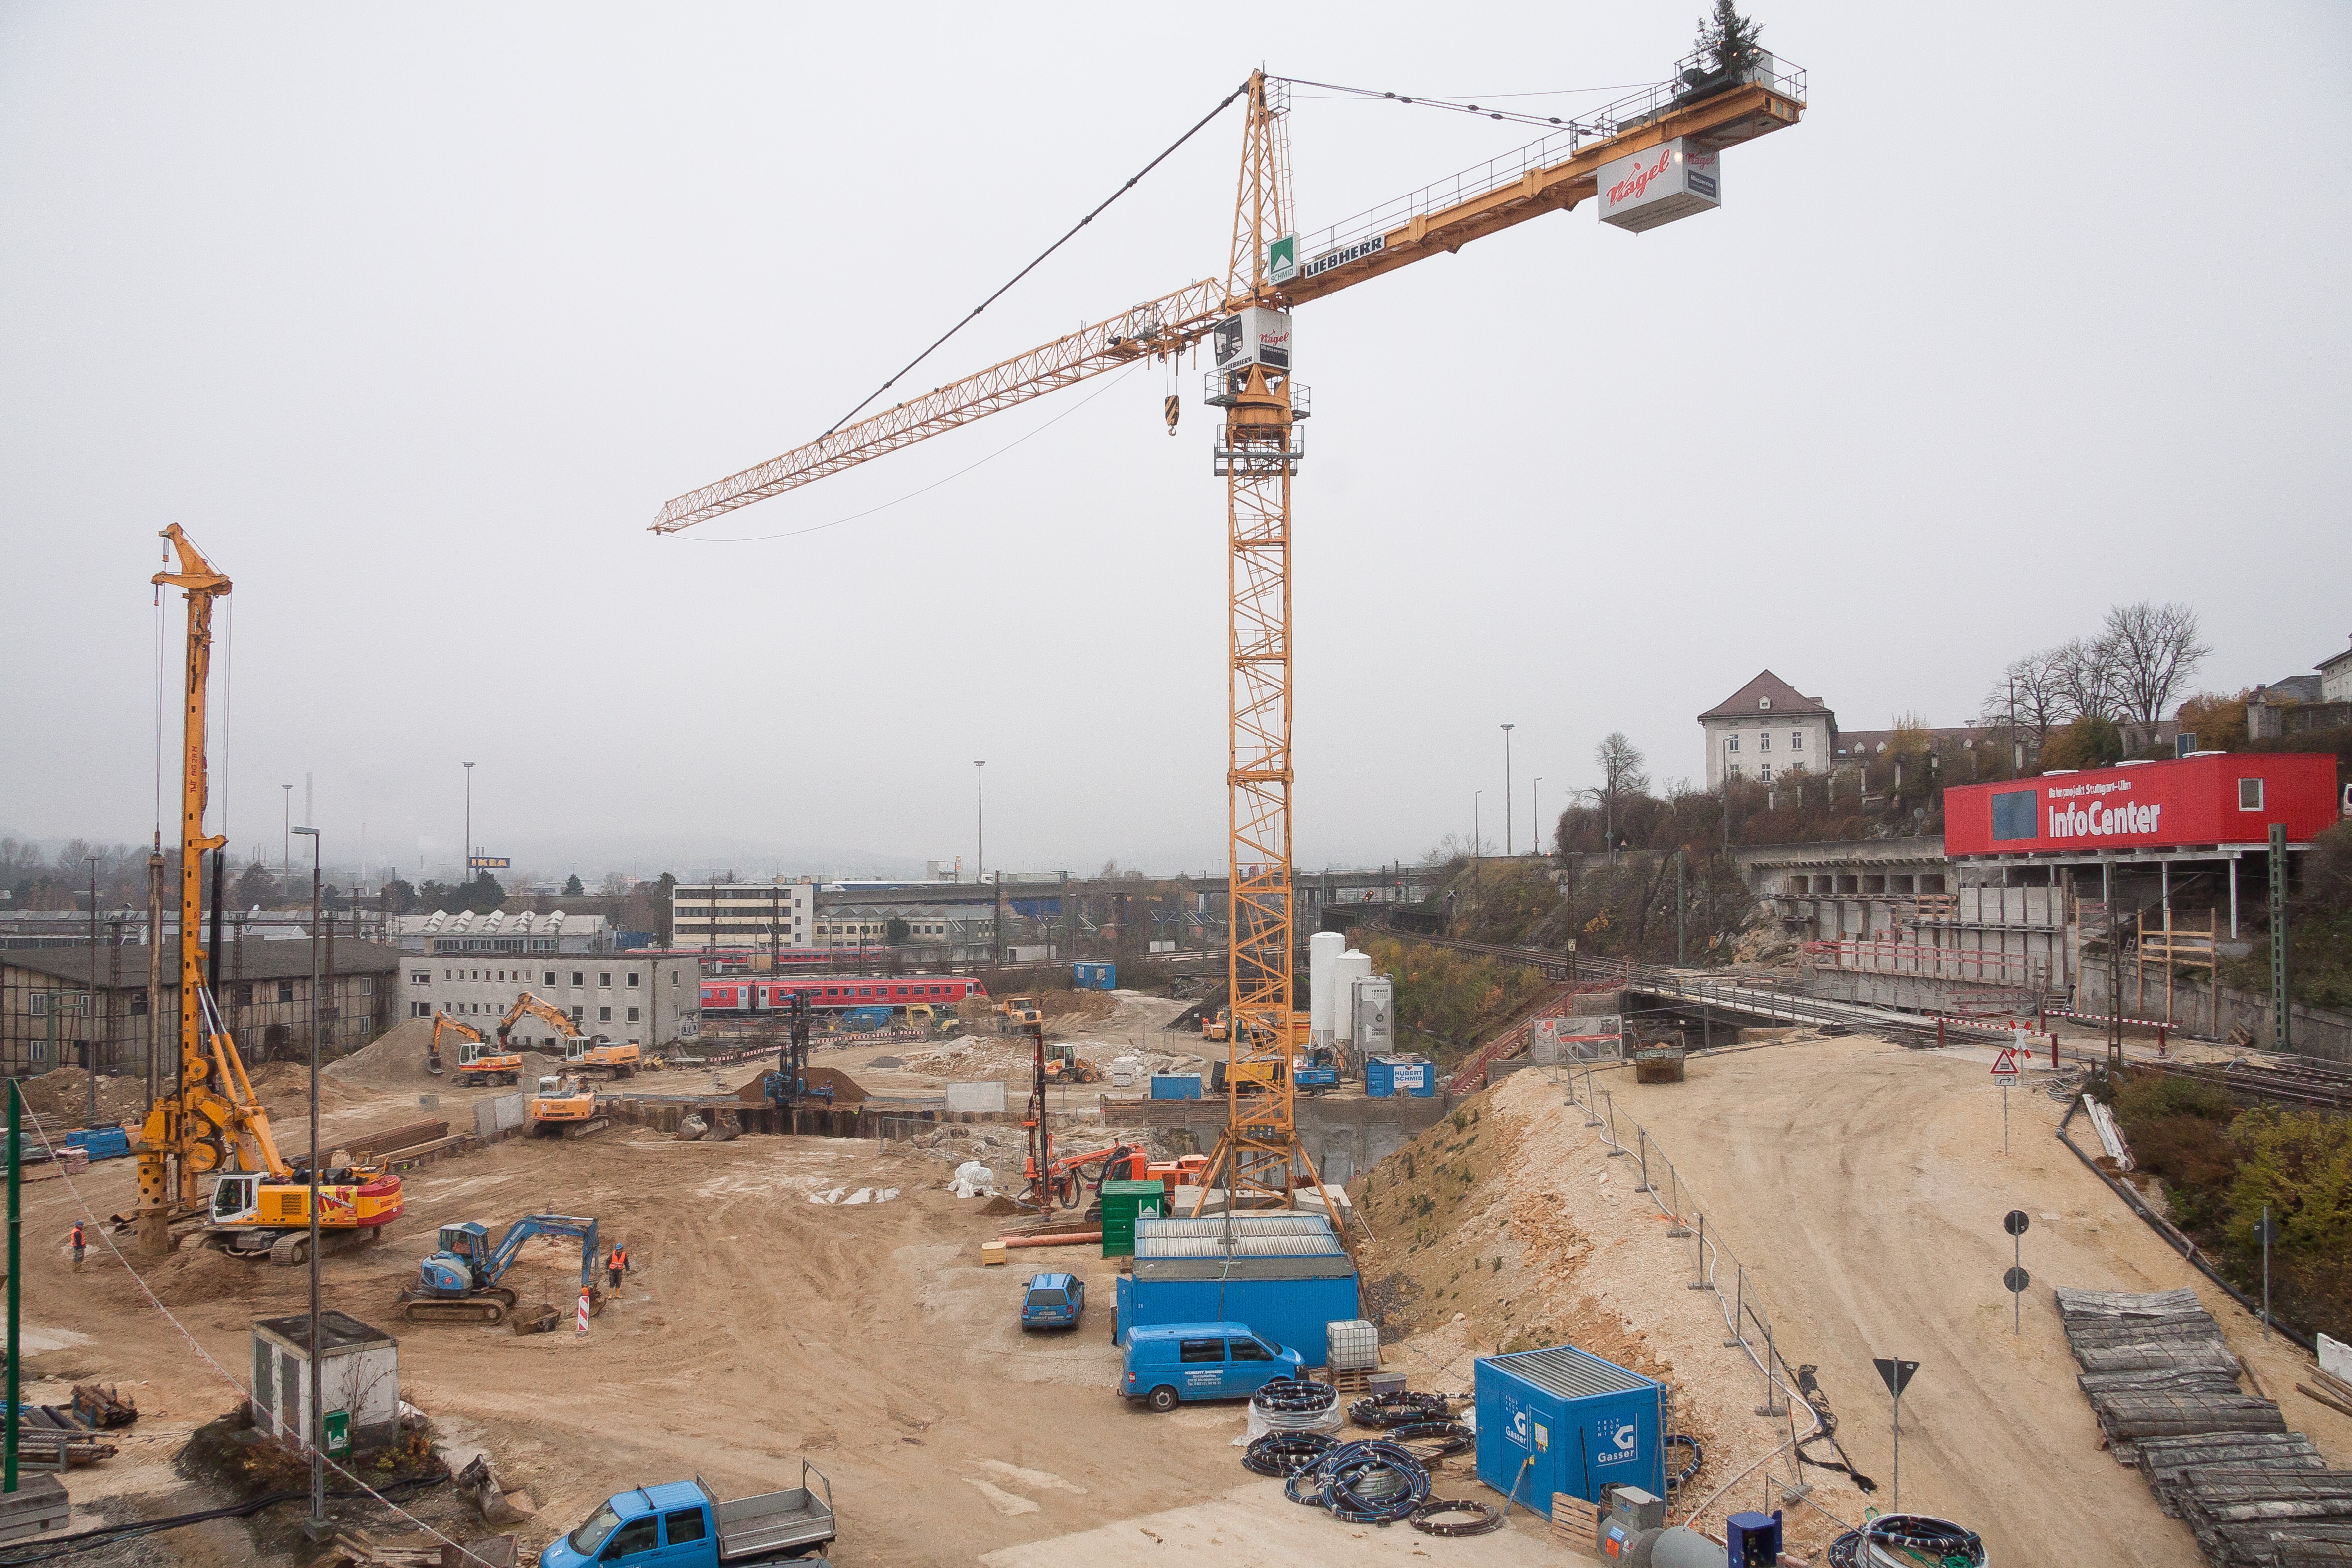
structure, technology, fog, train, transport, construction, vehicle, mast, metal, port, project, arena, infrastructure, build, crane, site, stuttgart, vehicles, ulm, baukran, trasse, construction work, construction equipment, construction machinery